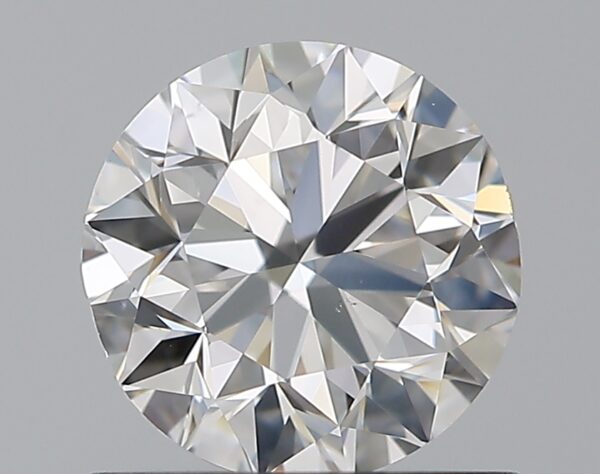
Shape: round
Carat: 0.9
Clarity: VS1
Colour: E
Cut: VG
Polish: EX
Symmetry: VG
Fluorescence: F
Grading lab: GIA
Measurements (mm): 5.92 x 6.03 x 3.88